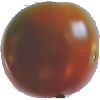
Label: Tomato Maroon 1